M squared

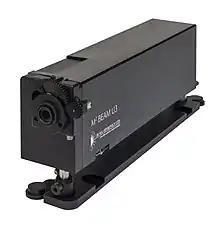
A commercial M measurement instrument

There are several ways to define the width of a beam. When measuring the beam parameter product and M, one uses the D4σ or "second moment" width of the beam to determine both the radius of the beam's waist and the divergence in the far field.